Cessna 150

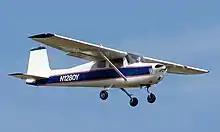
Cessna 150s produced before 1964, such as this 1962 Cessna 150B, had a straight tail and a "fastback" rear body with no rear window.

In the mid-1950s, Cessna Aircraft Company began development of a successor to the popular Cessna 140 which finished production in 1951. The resulting 142 was based on the 140, but had tricycle landing gear, which gives the aircraft more docile ground handling than the tailwheel landing gear of the 140; Cessna also replaced the rounded tips of the wings and empennage with more modern-looking, squared-off tips, and the narrow, hinged wing flaps of the 140 were replaced by larger, far more effective Fowler flaps.